French Empire mantel clock

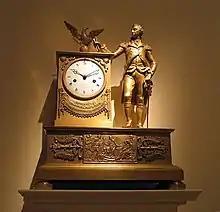
C. 1810–1815 piece presenting George Washington in full military dress. Metropolitan Museum of Art.

The clocks were manufactured following the style then in vogue, the Empire style, a phase within the Neoclassical scope, based on the classical antiquity art; both the ancient Greece and specially the Roman Empire.